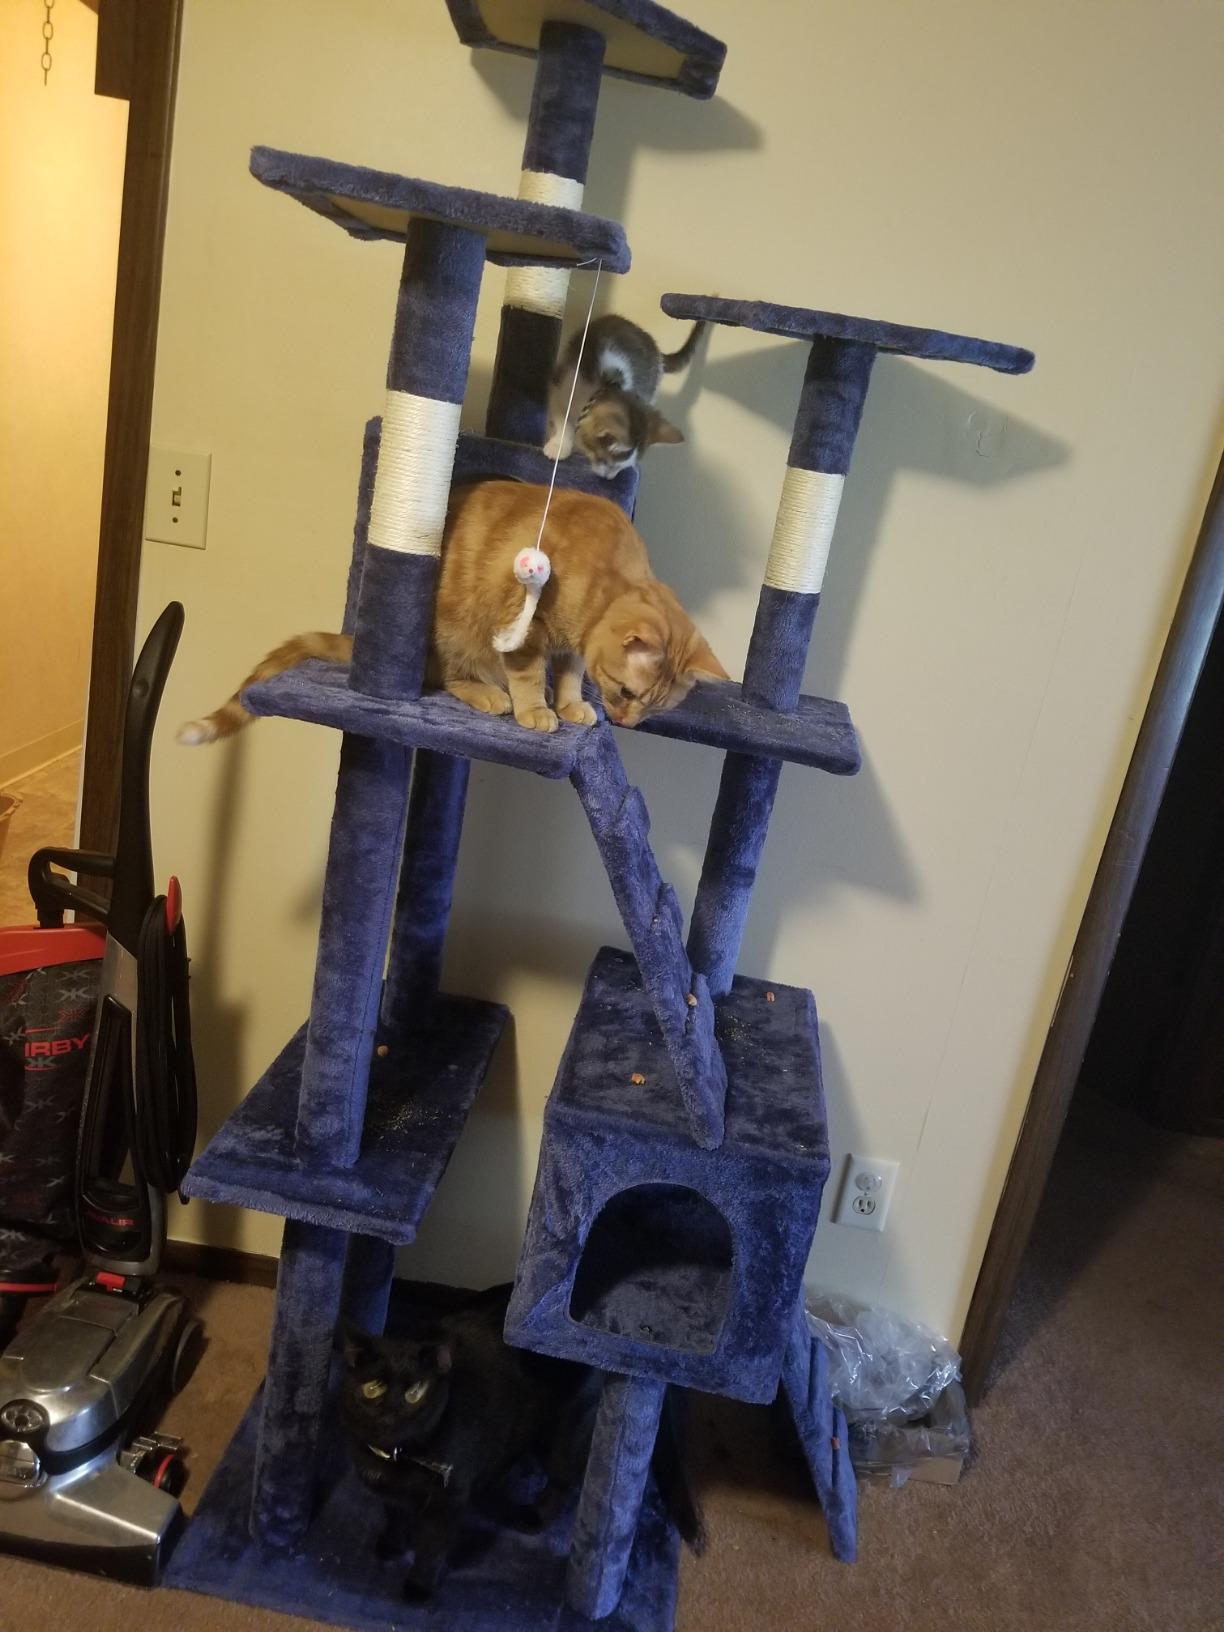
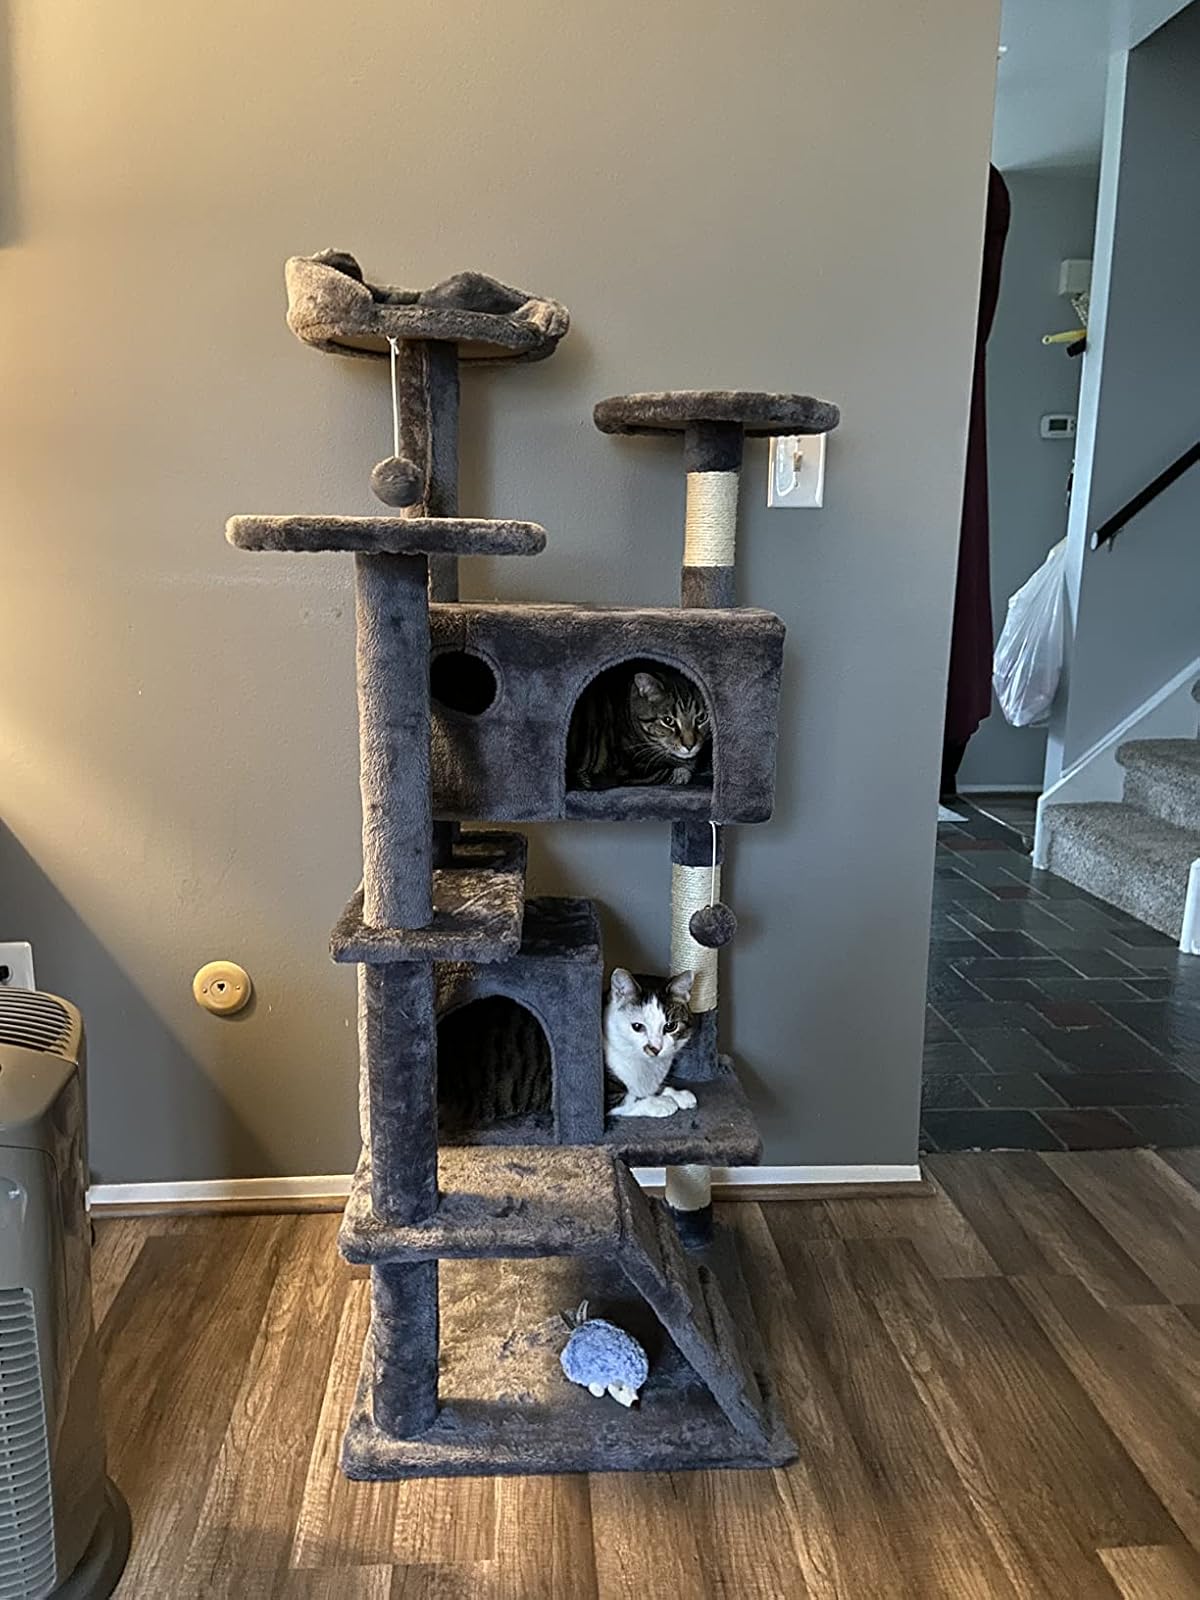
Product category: items_cat tree
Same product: no